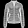
Label: Coat